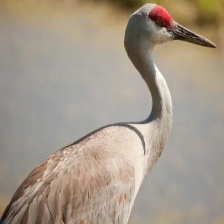
Species: SANDHILL CRANE
Scientific name: GRUS CANADENSIS
ImageNet parent category: crane